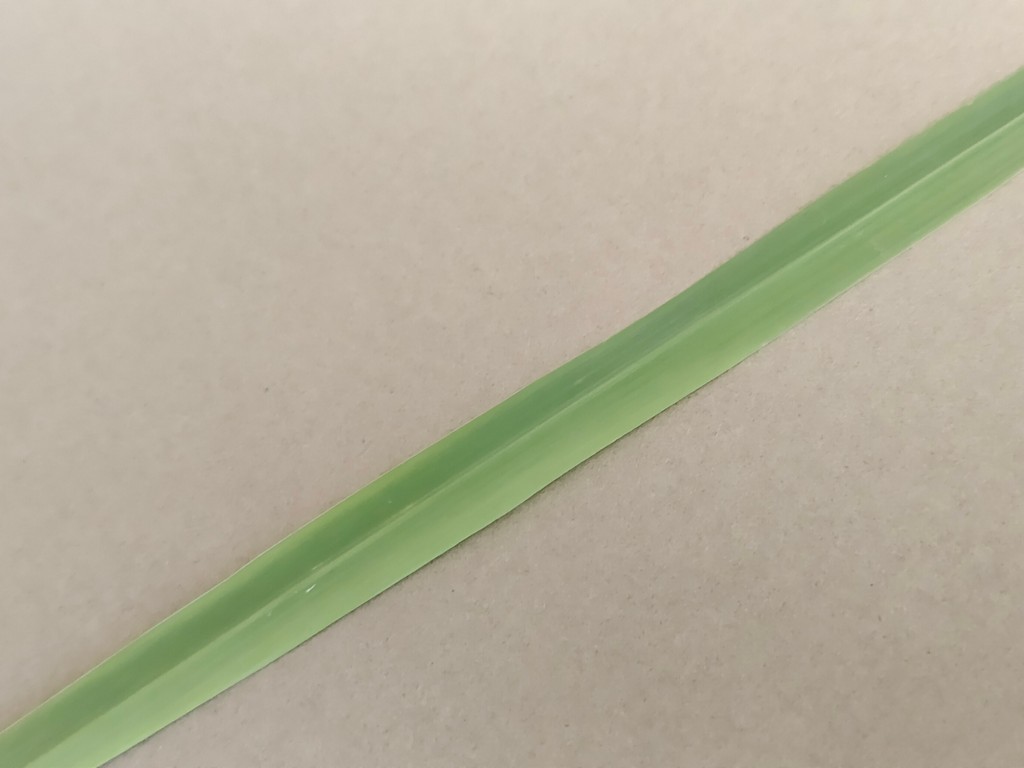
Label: Healthy